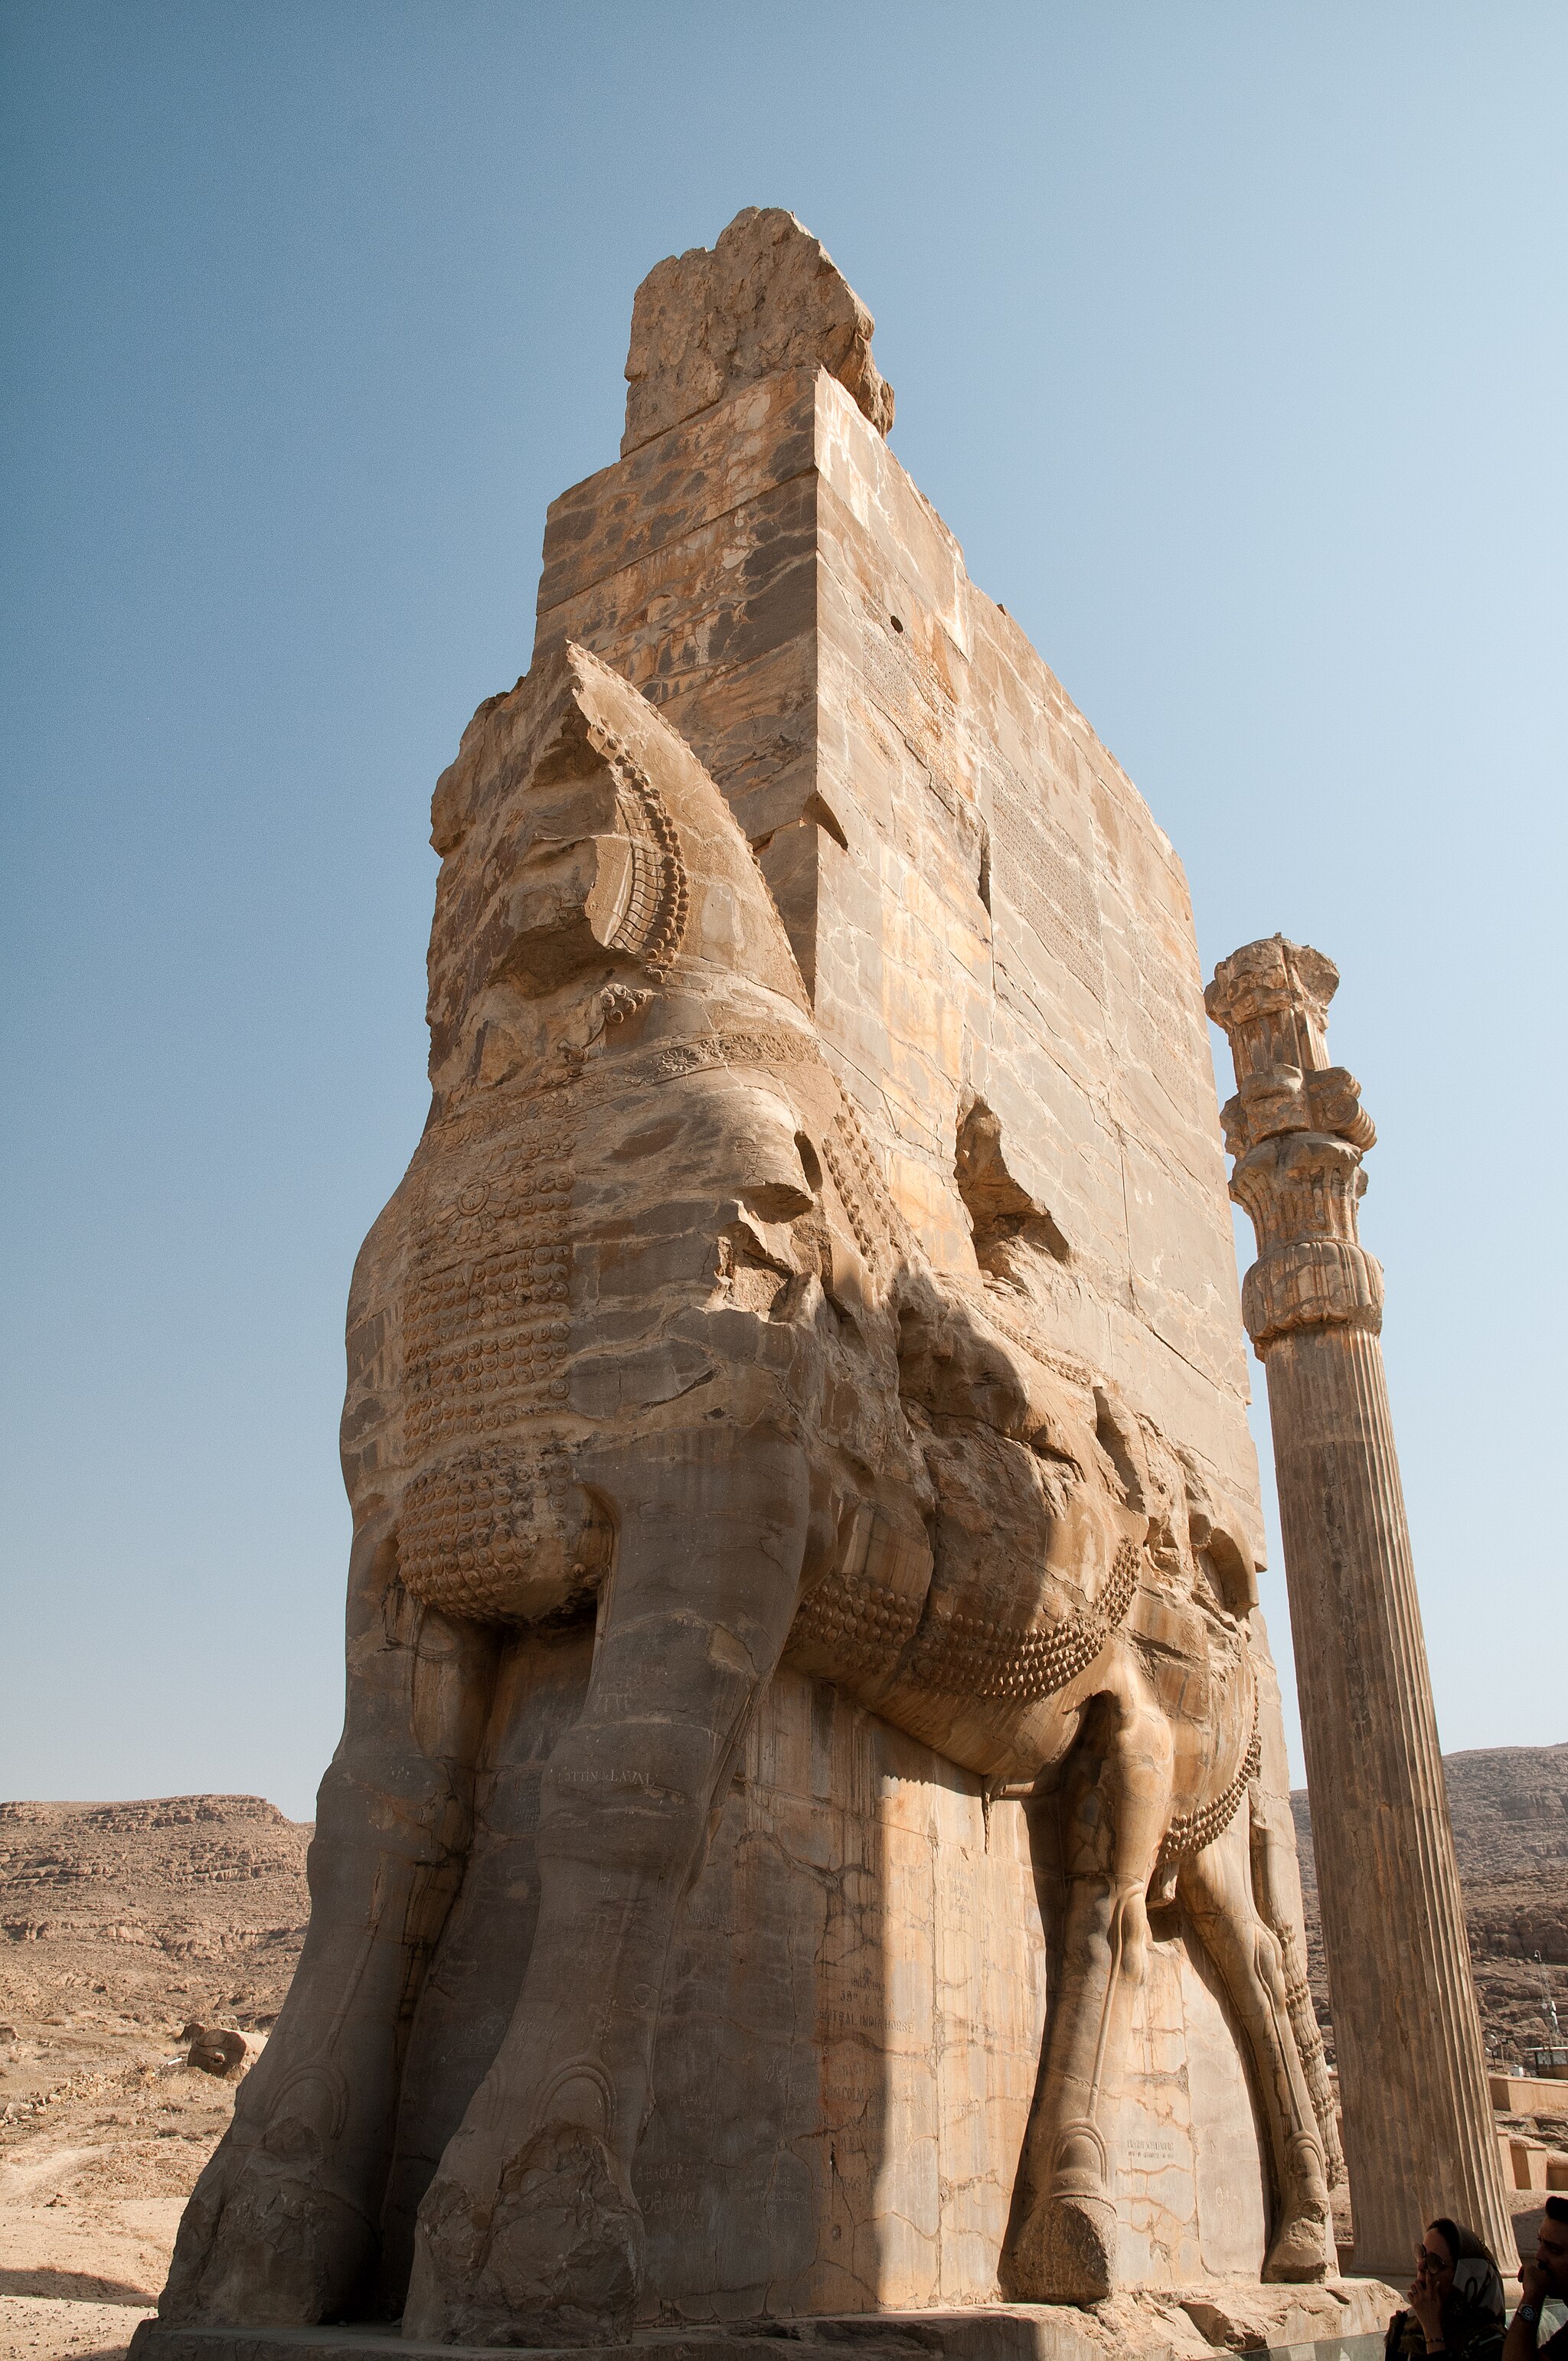
Title: 2018-09-21 Iran, Persepolis, Gate of All Nations (northwestern colossus)
Date: 2018-09-21
Categories: Taken with Nikon D300s, Taken with AF-S DX Nikkor 16-85mm f/3.5-5.6G ED VR, Self-published work, Cultural heritage monuments in Iran with known IDs, Uploaded via Campaign:wlm-ir, Images from Wiki Loves Monuments in Marvdasht, 2018 in Persepolis, Images from Wiki Loves Monuments missing SDC creator, Images from Wiki Loves Monuments 2021, Images from Wiki Loves Monuments 2021 in Iran, Files uploaded by User:Lrkrol, Details of Gate of All Nations, Photographs by User:Lrkrol